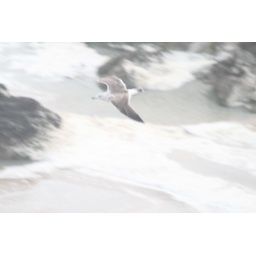
flying over surf rocks